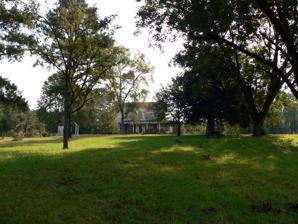
Building: Oaky Grove
Country: United States of America
Year built: 1818
Historic house in North Carolina, United States United States historic place Oaky Grove U.S. National Register of Historic Places Oaky Grove viewed from the west Show map of North Carolina Show map of the United States Nearest city Shotwell , North Carolina Coordinates 35°44′24.80″N 78°26′24.63″W / 35.7402222°N 78.4401750°W / 35.7402222; -78.4401750 Area 28.2 acres (11.4 ha) Built 1818 Architect Thomas Price Architectural style Federal MPS Wake County MPS NRHP reference No. 93001021 Added to NRHP September 30, 1993 Oaky Grove is a historic house located in Shotwell , Wake County, North Carolina , a suburb of Raleigh . Built in 1818 by Thomas Price, Oaky Grove has been home to generations of the Price, Blake, and Doub families. Before the Civil War , the Price plantation consisted of 4,500 acres (1,800 ha) of farm land. Today, the 28-acre (11 ha) property is owned by the Doubs family and contains the two-story Federal style home, a smokehouse , barn, and the family cemetery . In September 1993, Oaky Grove was listed on the National Register of Historic Places . See also List of Registered Historic Places in North Carolina References